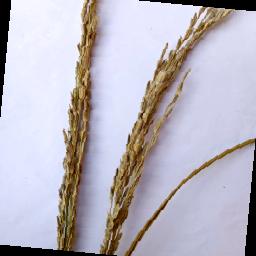
Label: Rice___Neck_Blast